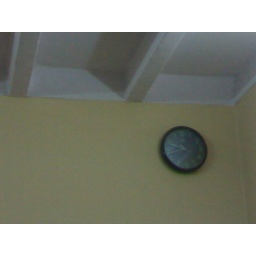
The clock in my house